Lamborghini Diablo

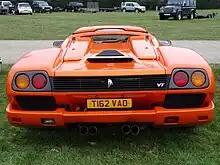
Lamborghini Diablo VT roadster (rear)

The engine lid was changed substantially in order to provide proper ventilation when the roof panel was covering it. The roadster also featured revised 17 inch wheels and the air intakes on top/sides were made larger than the Diablo coupé. For the 1998 Diablo SV, VT, and VT Roadster, the wheels were updated to 18 inches to accommodate bigger brakes, and the engine power output raised to by adding the variable valve timing system. Top speed was also raised to .